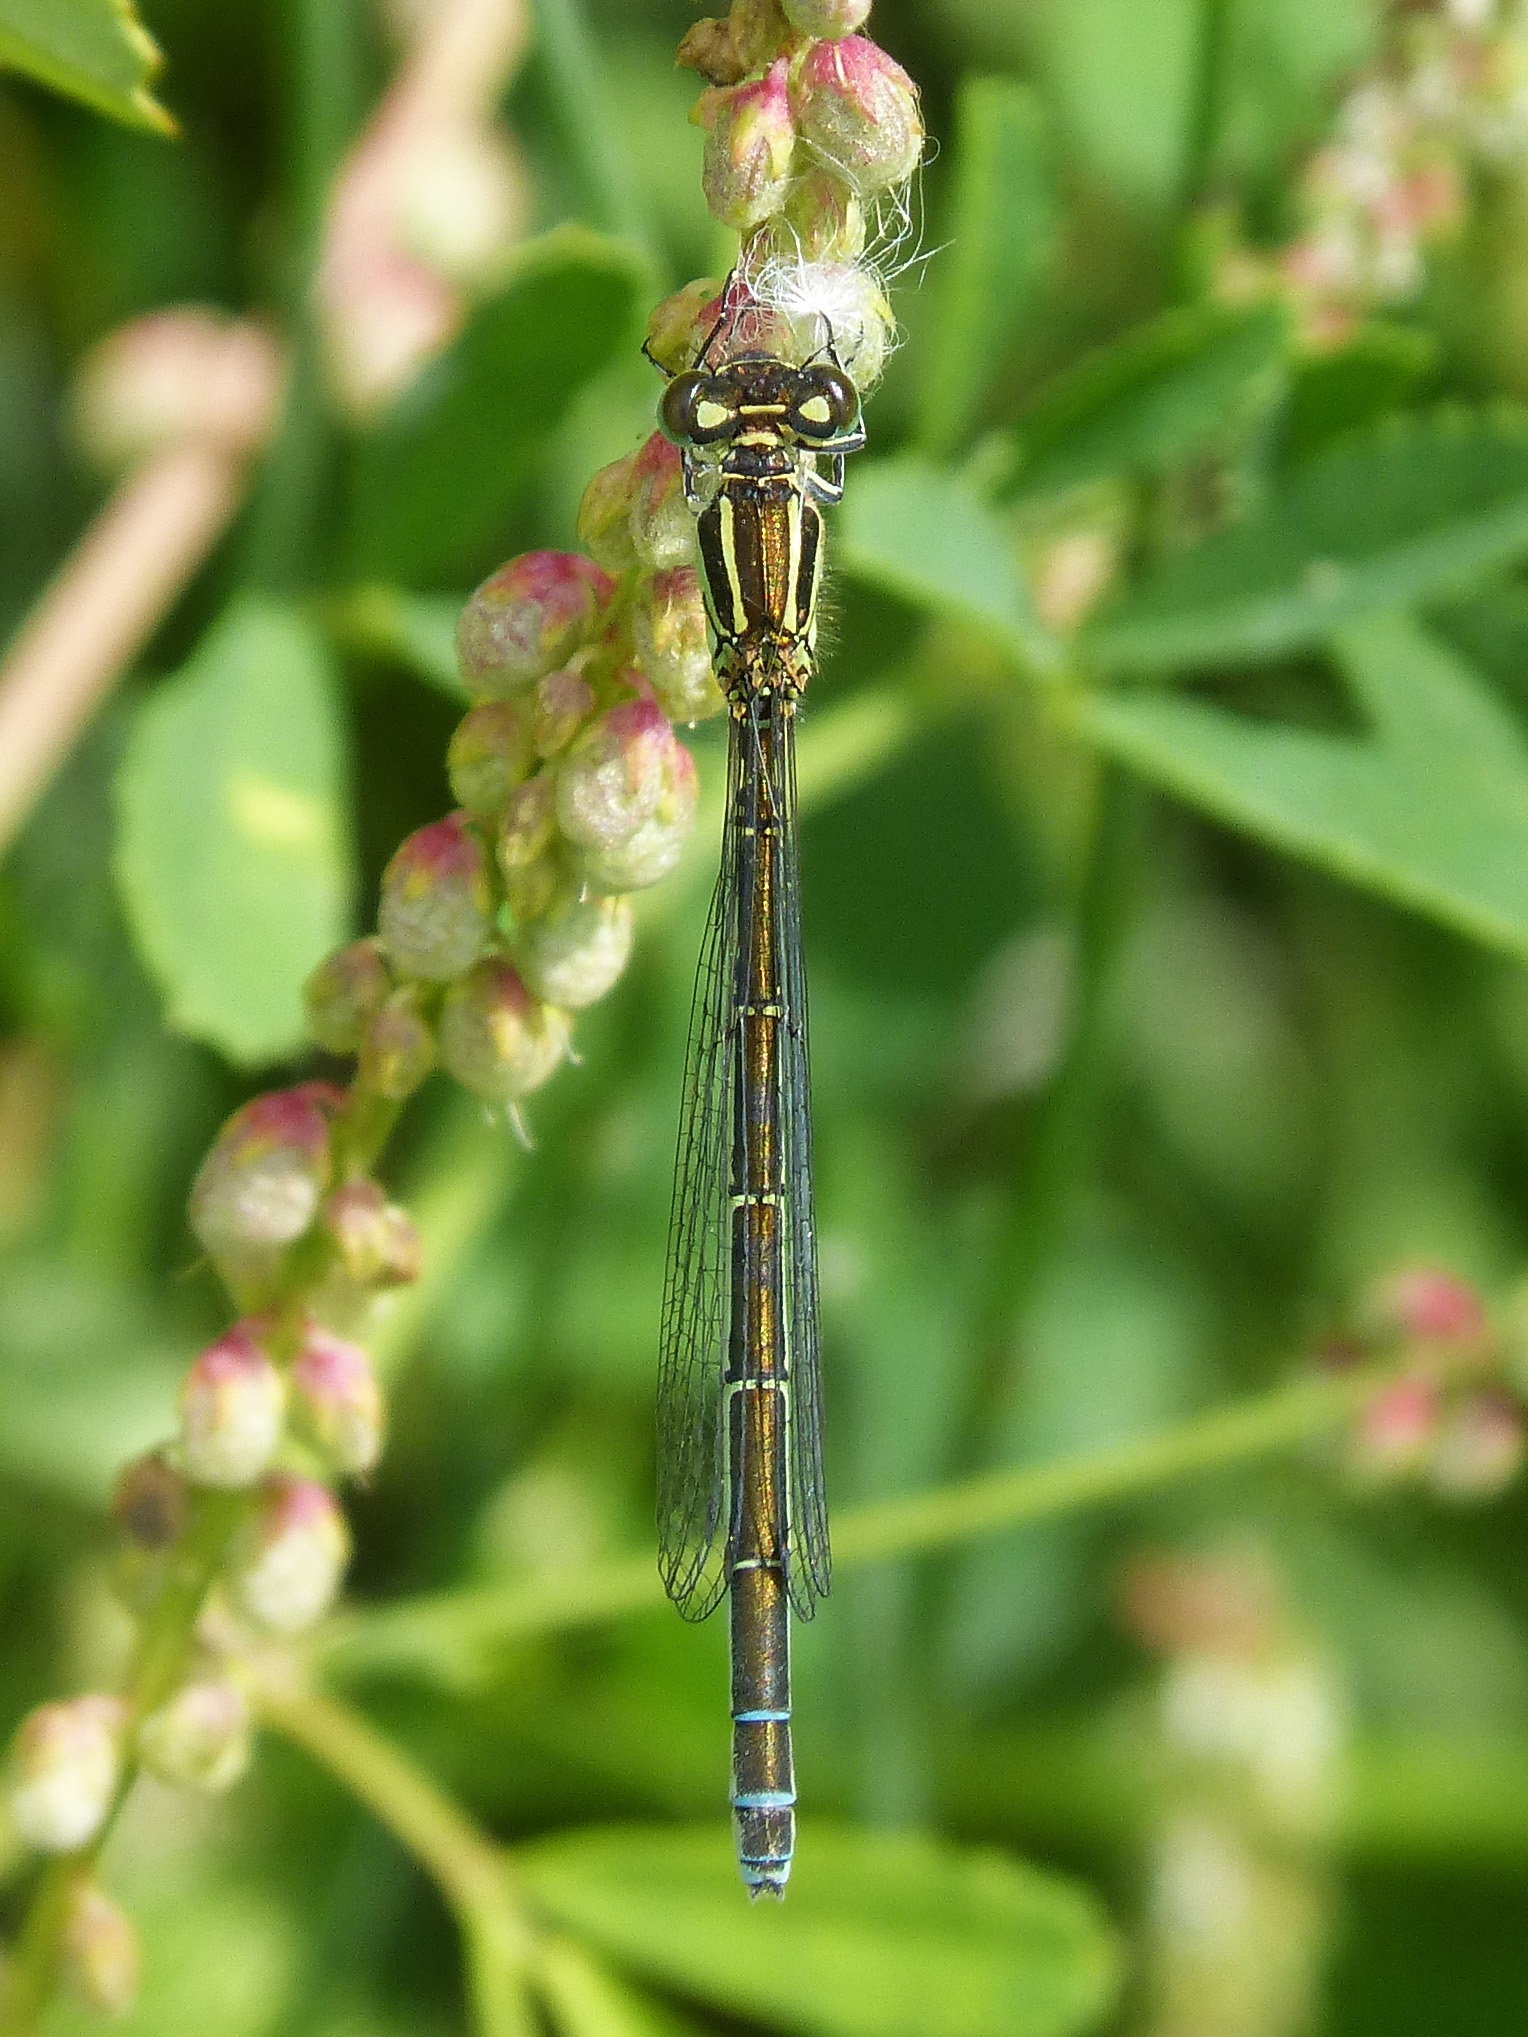
flower, insect, botany, flora, fauna, invertebrate, dragonfly, beauty, detail, damselfly, nectar, macro photography, arthropod, winged insect, plant stem, dragonflies and damseflies